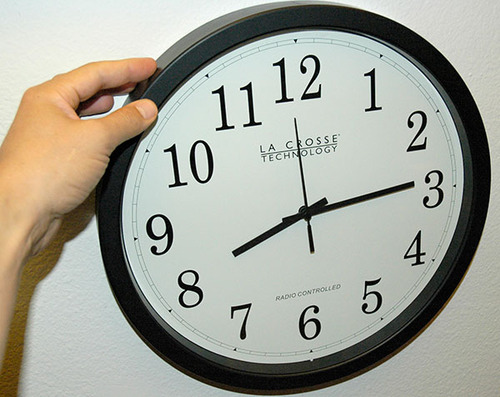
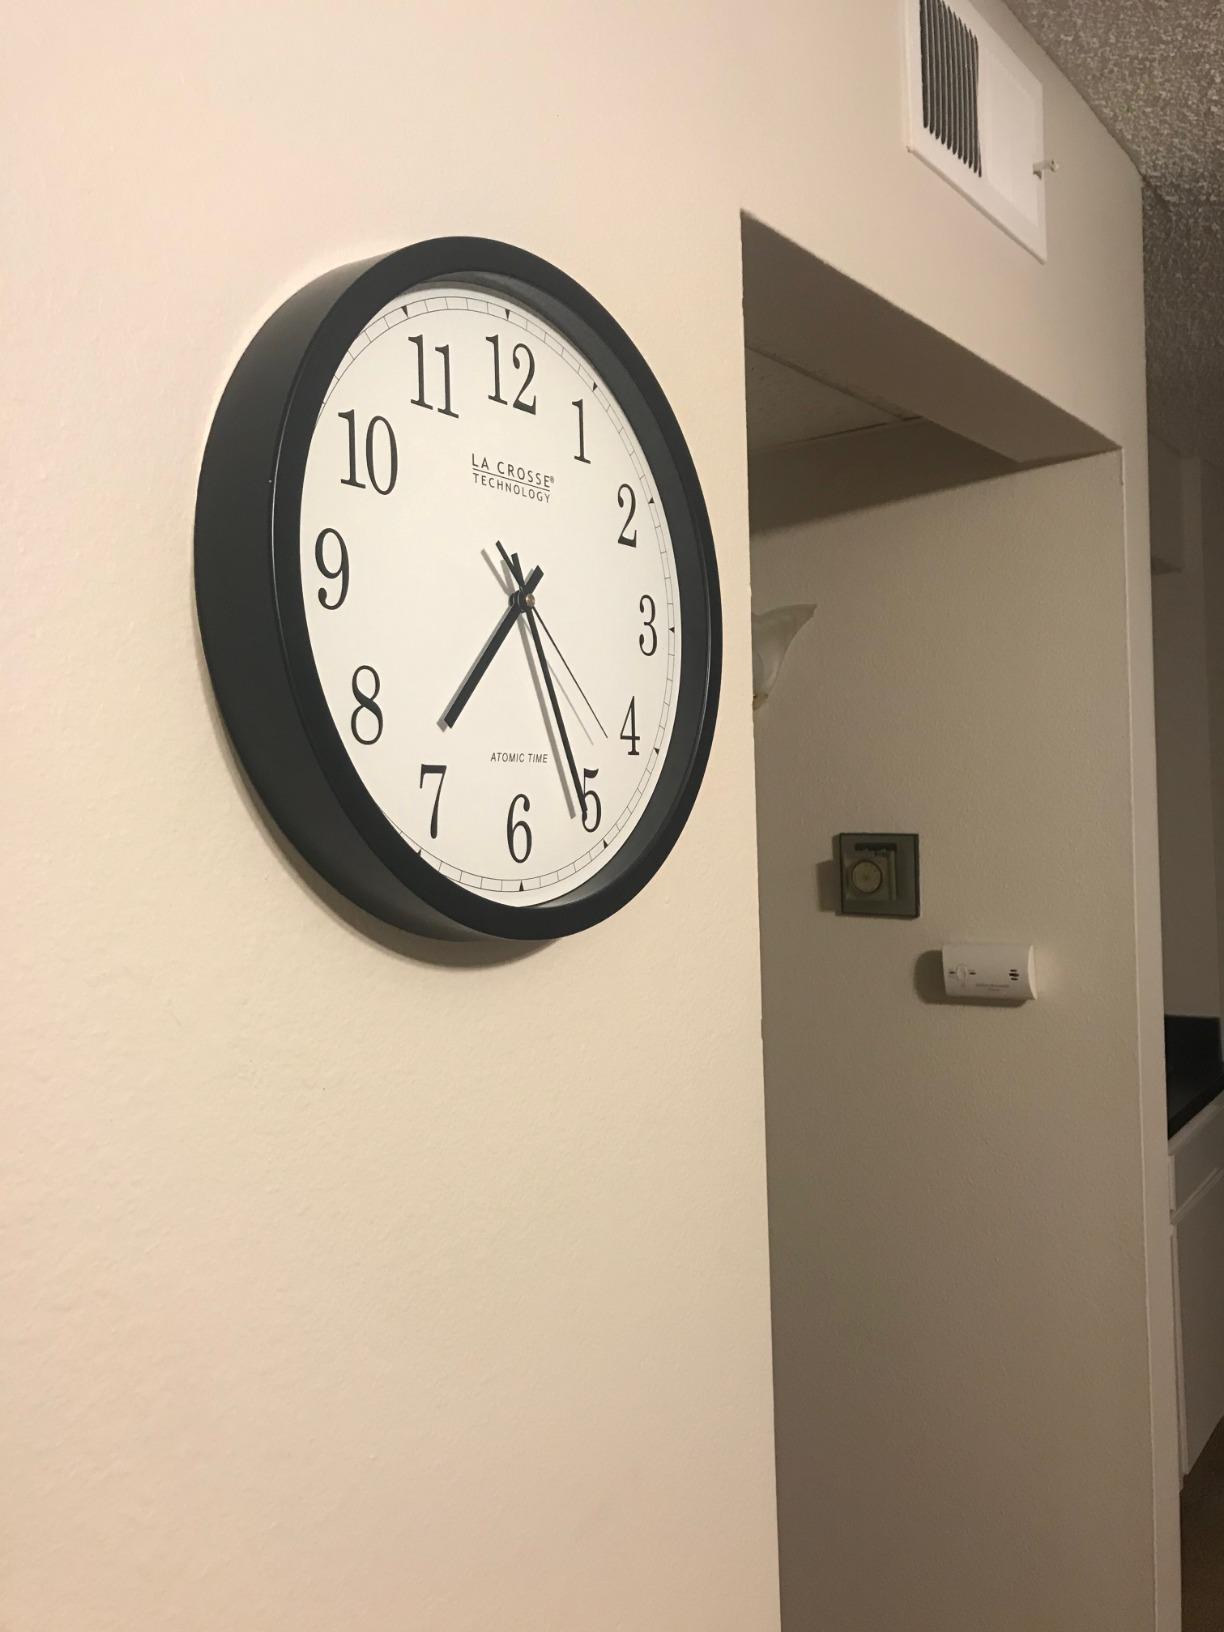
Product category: clock
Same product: yes